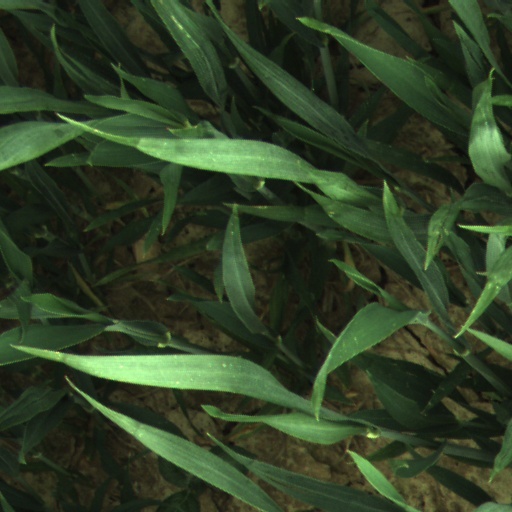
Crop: wheat